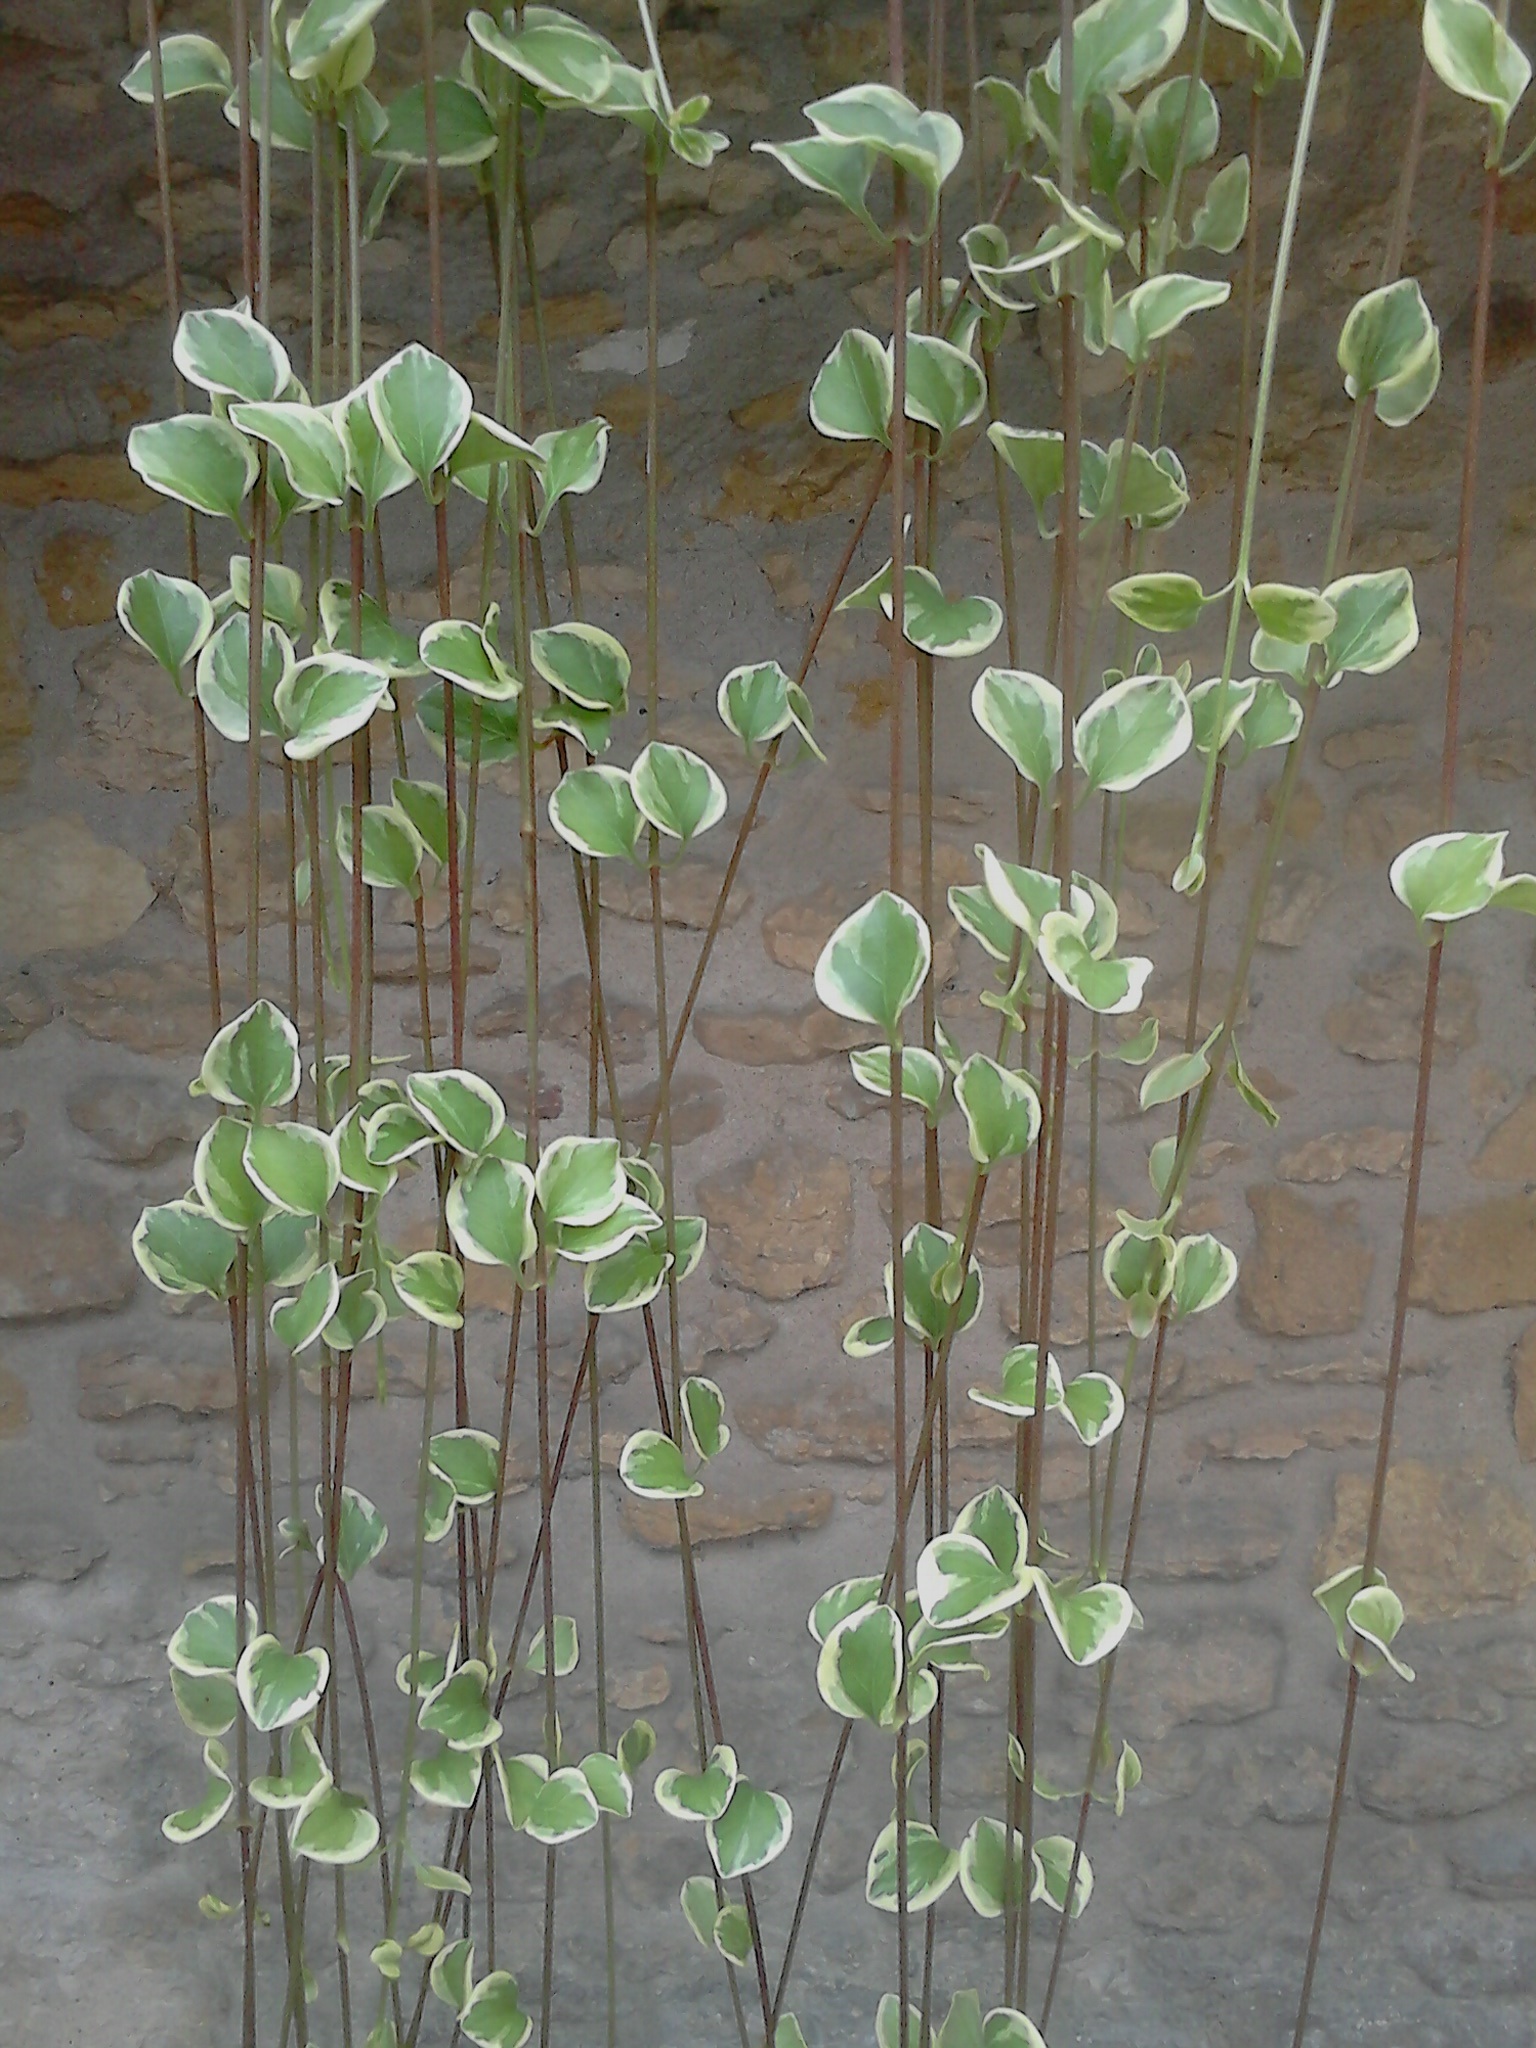
nature, plant, flower, balcony, green, produce, botany, flora, floristry, flowering plant, plant stem, land plant